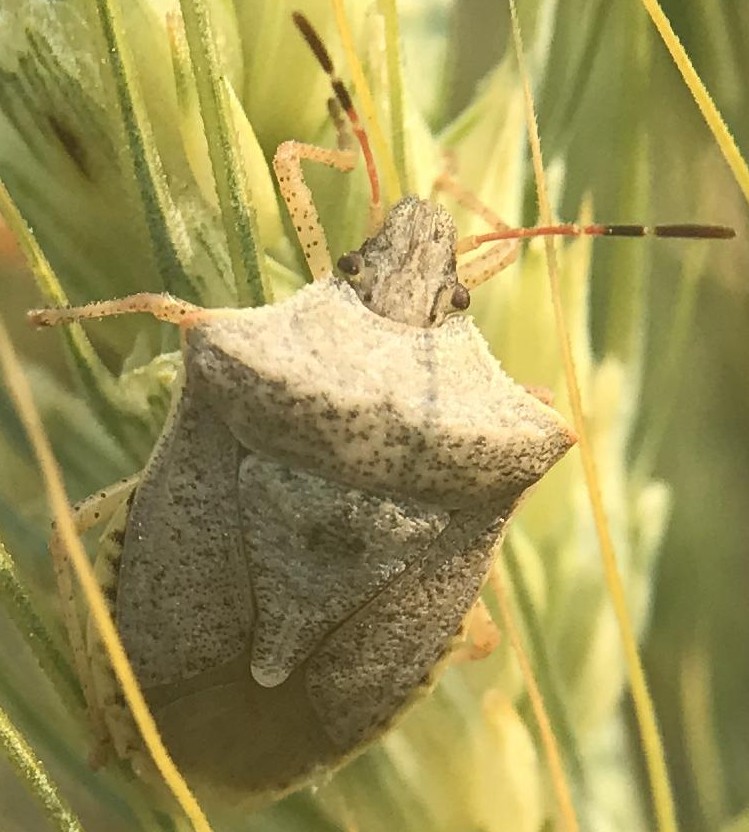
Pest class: stink_bug